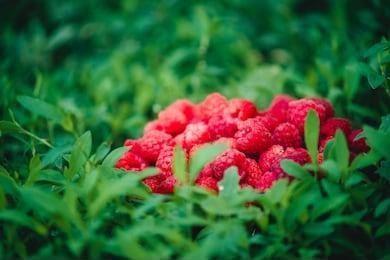
Label: raspberry